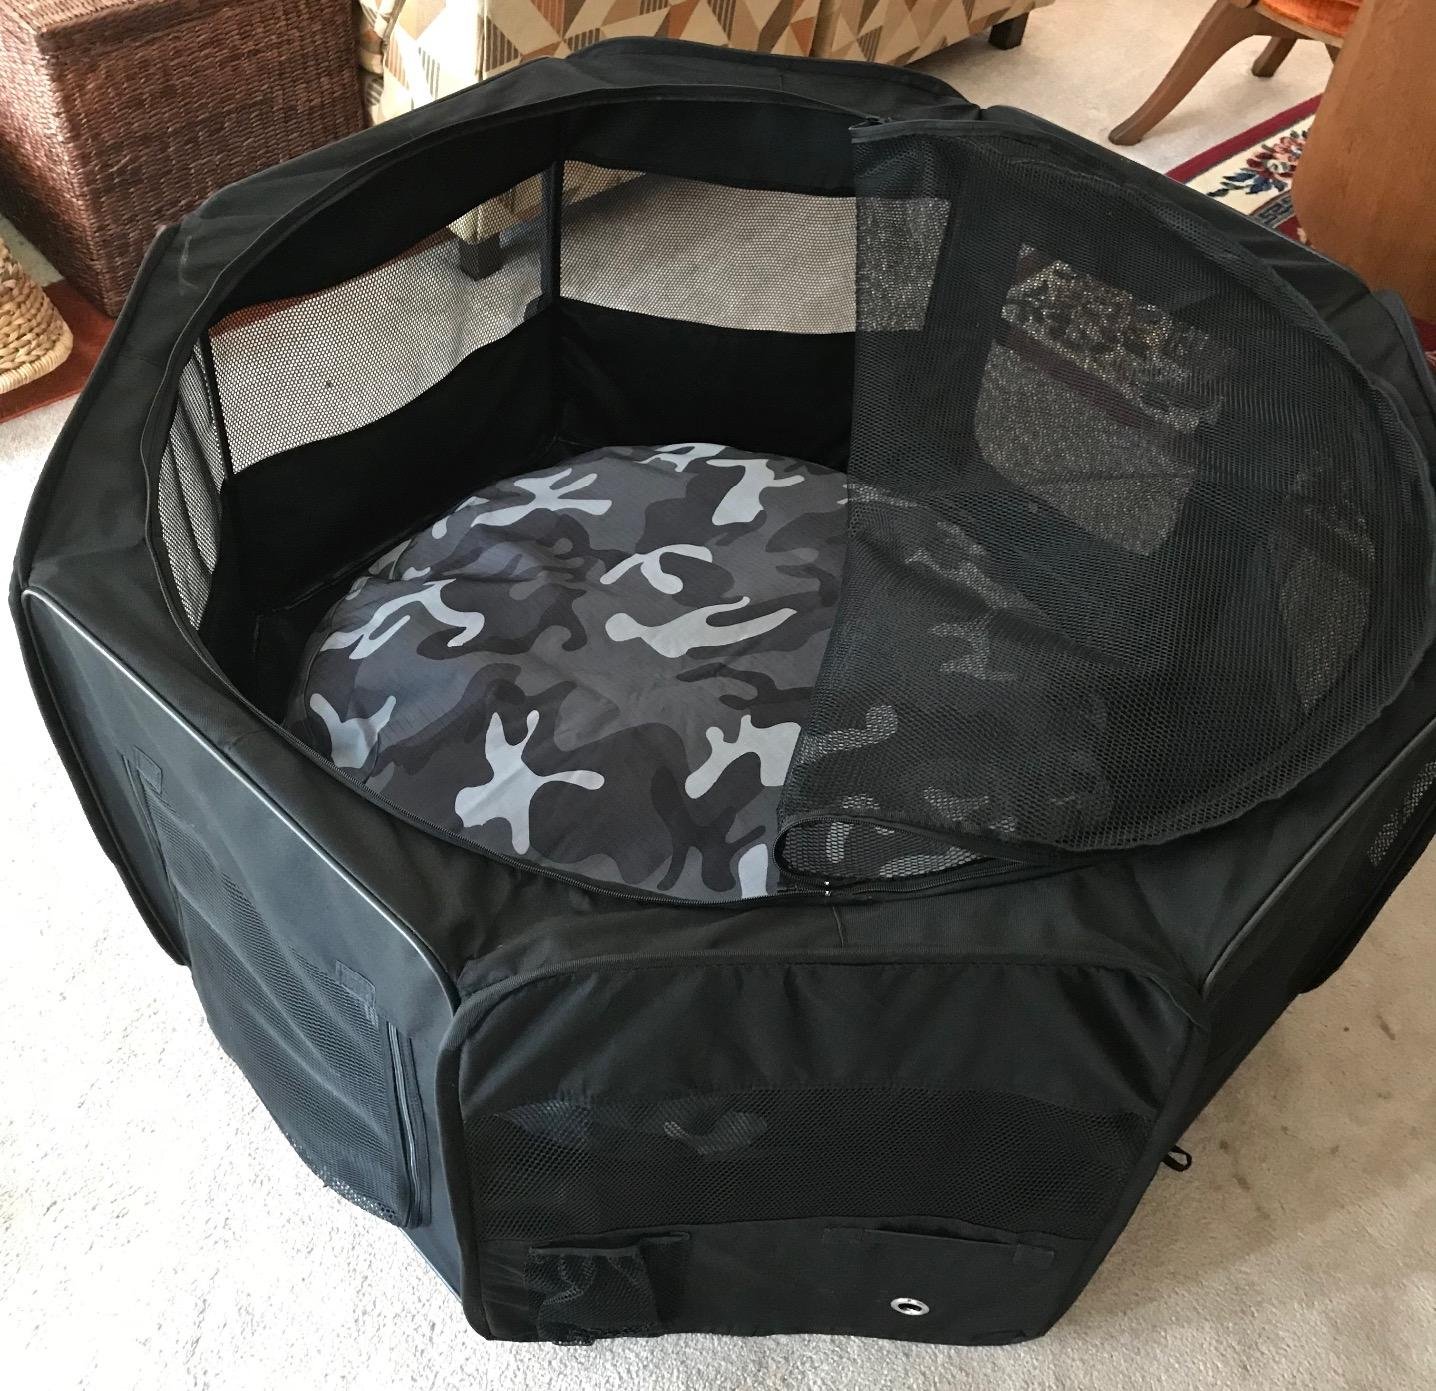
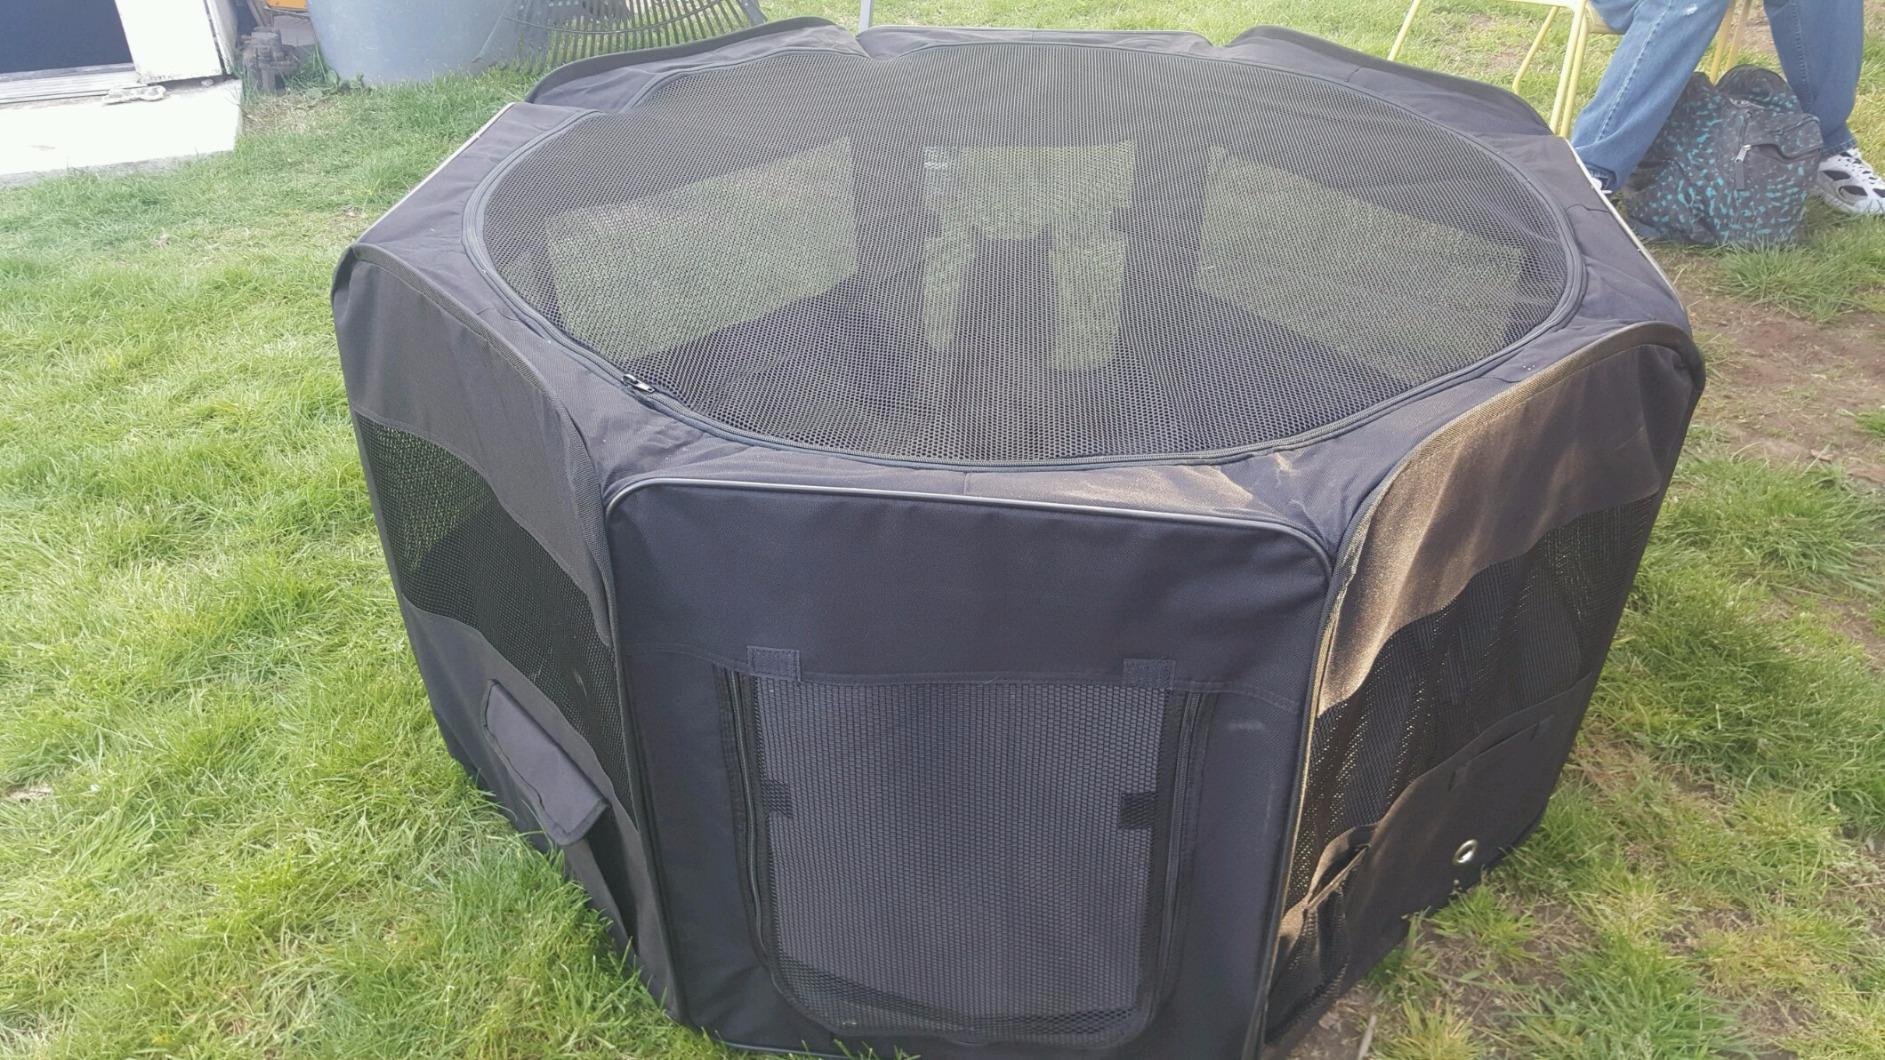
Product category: items_kennel
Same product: yes